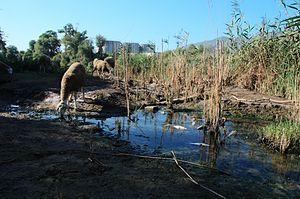
Poissons mort sur l'oued Soummam probablement une pollution aux pesticides suite à des pluies importantes, mouton buvant au milieu, Zone de stackage de pétrole de la sonatrach